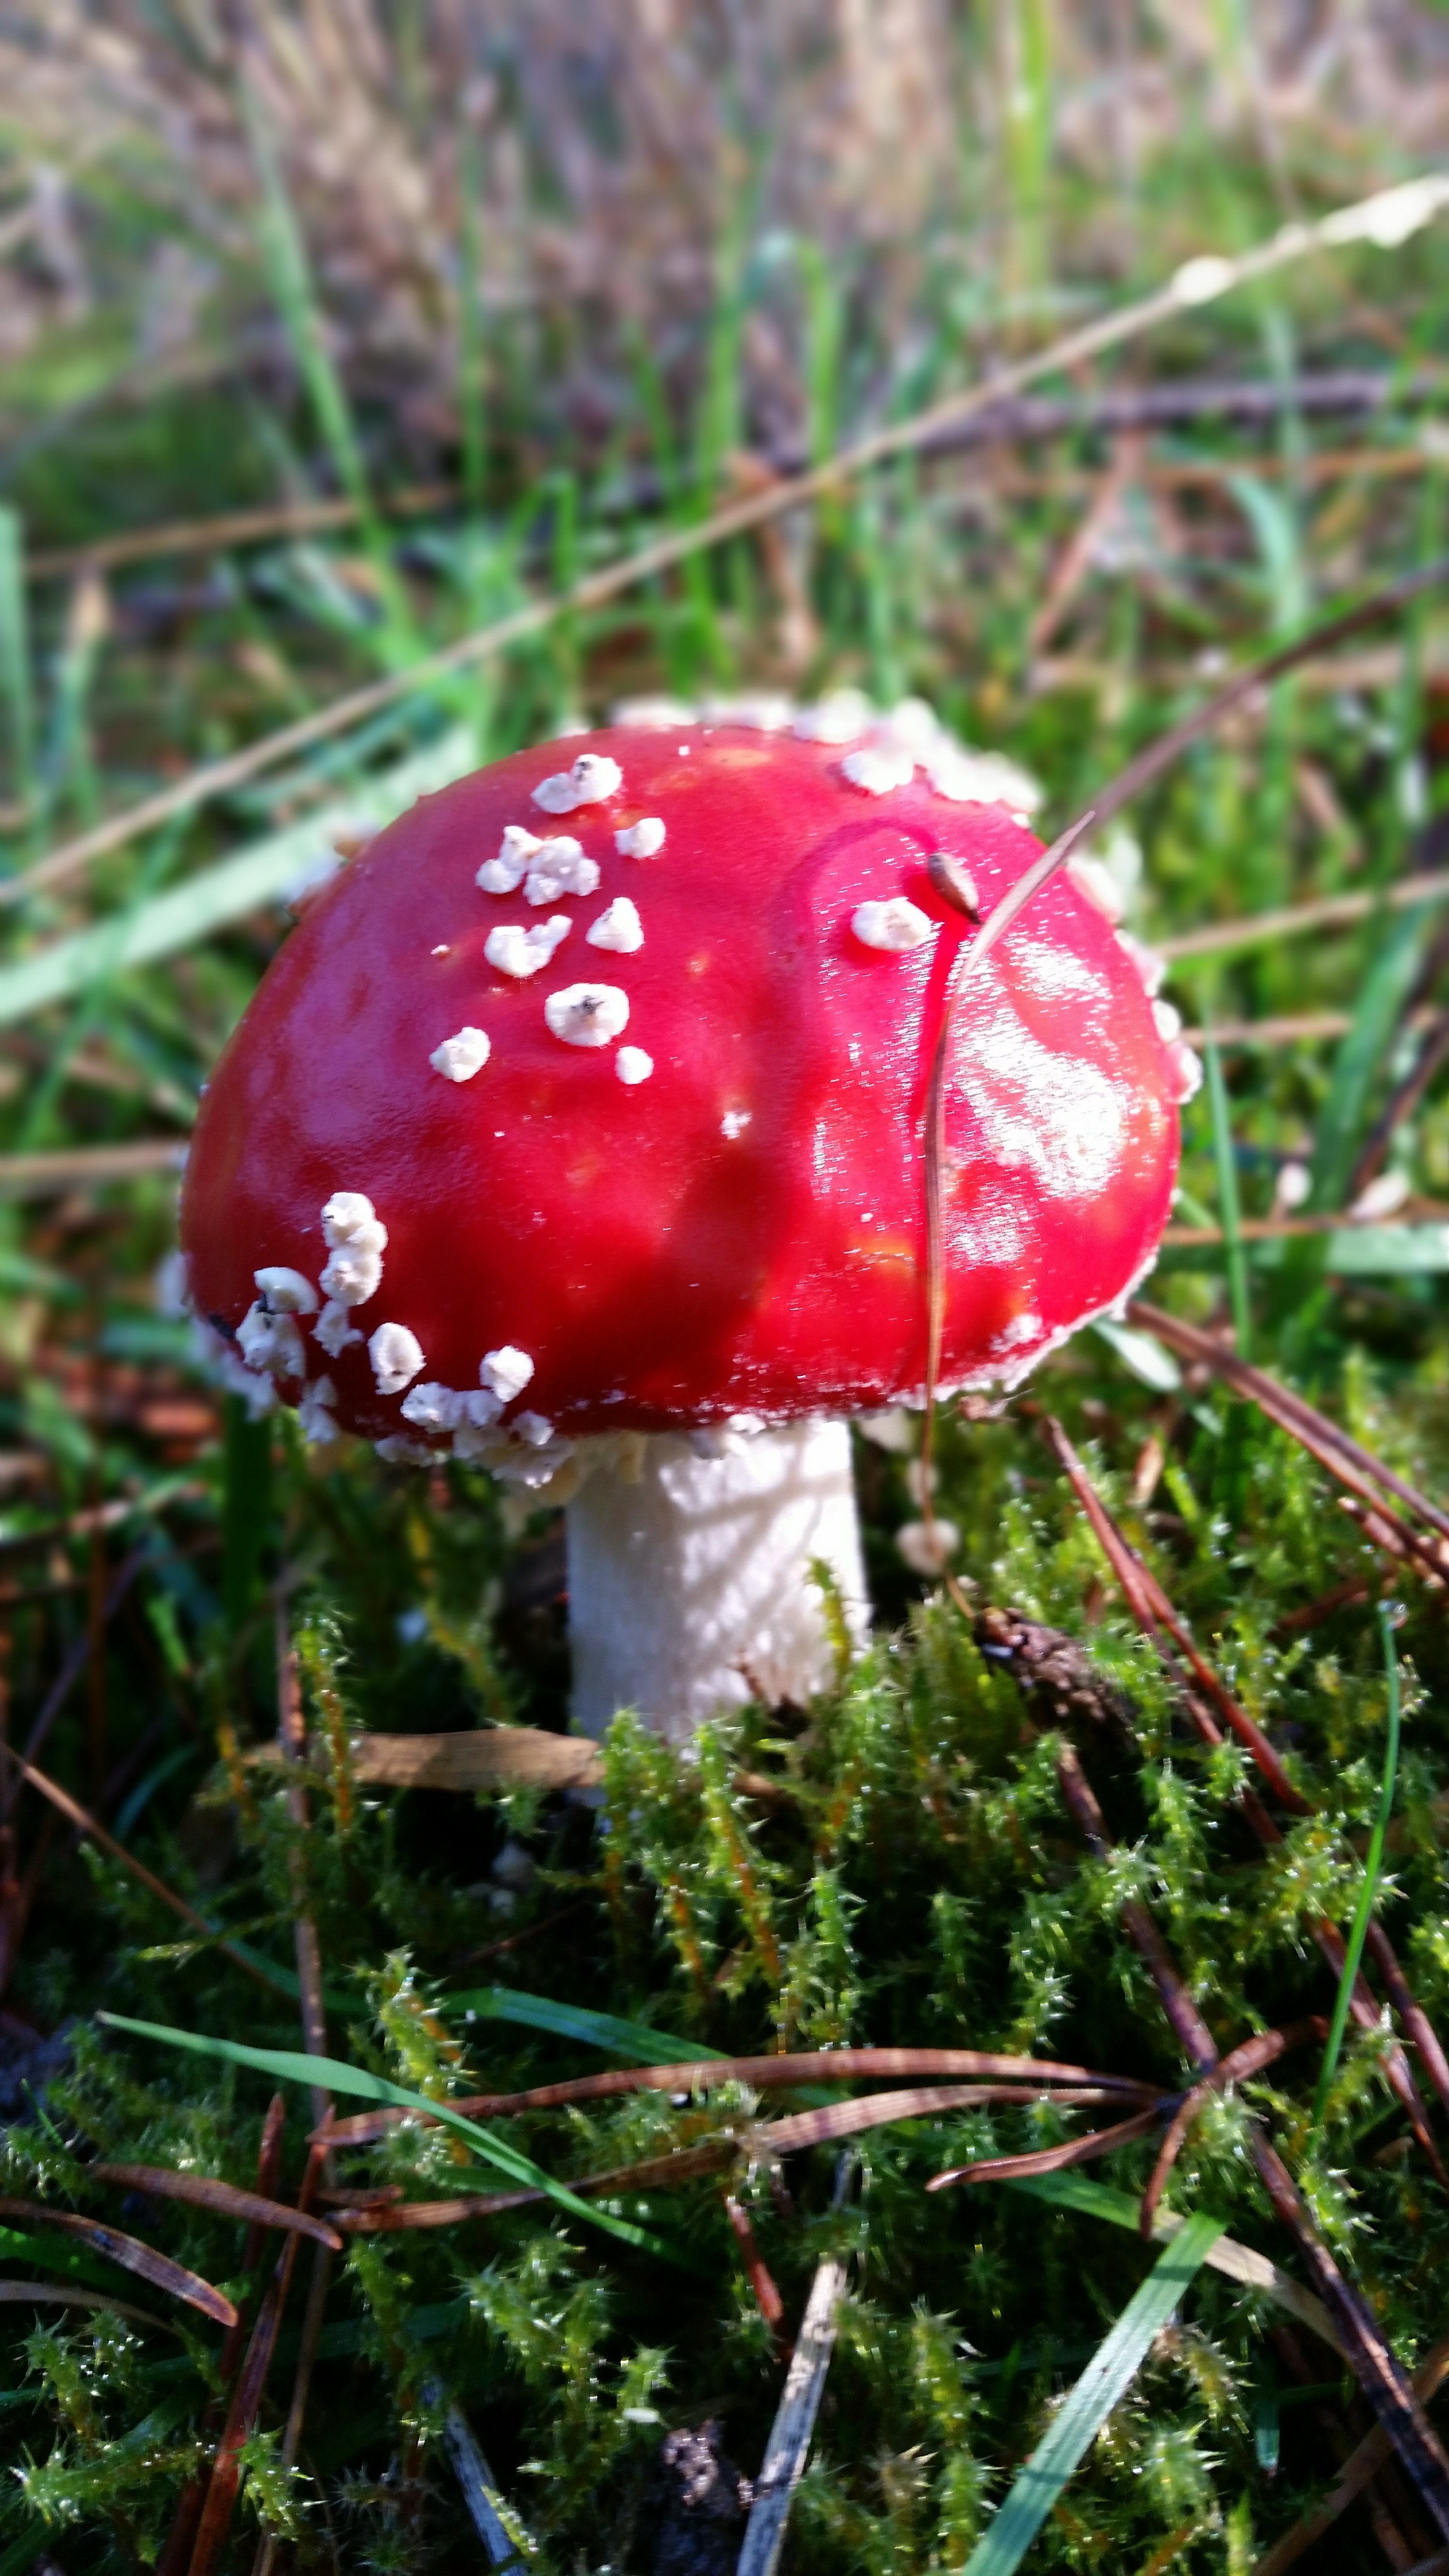
nature, forest, plant, flower, autumn, botany, mushroom, flora, fungus, fly agaric, toxic, woodland, agaric, macro photography, natural environment, medicinal mushroom